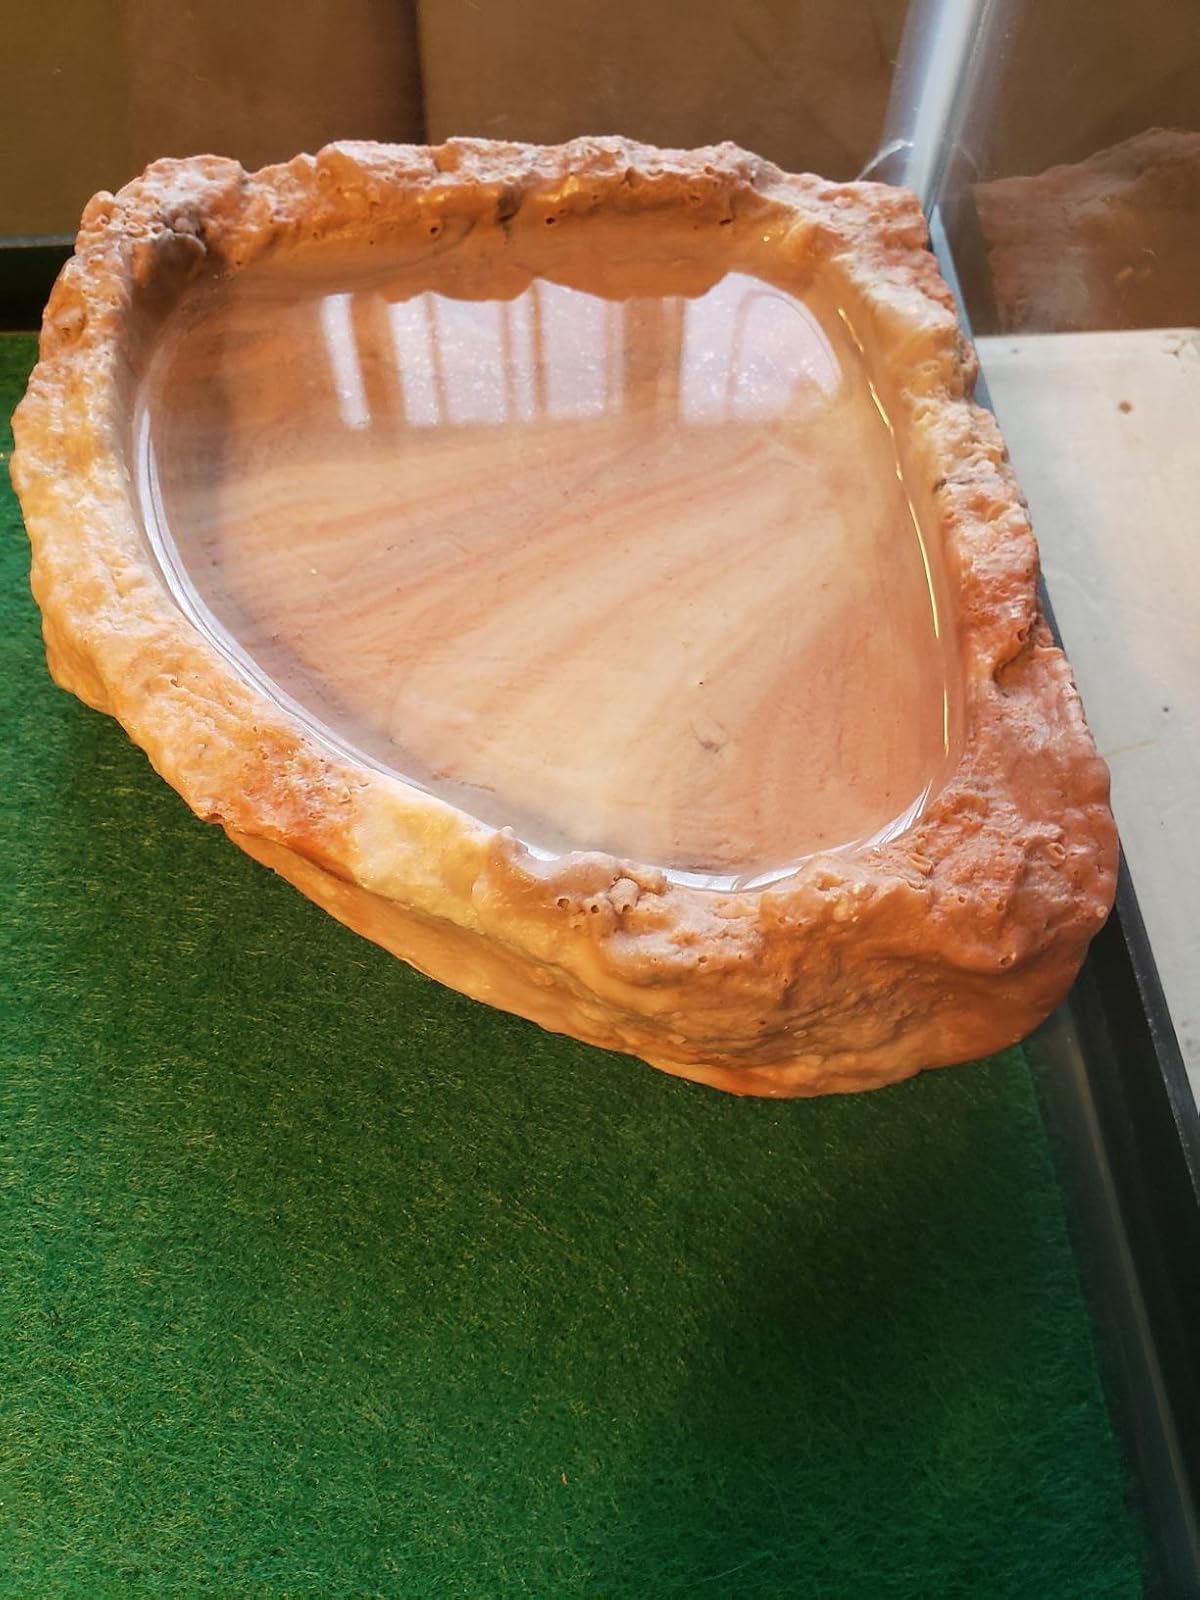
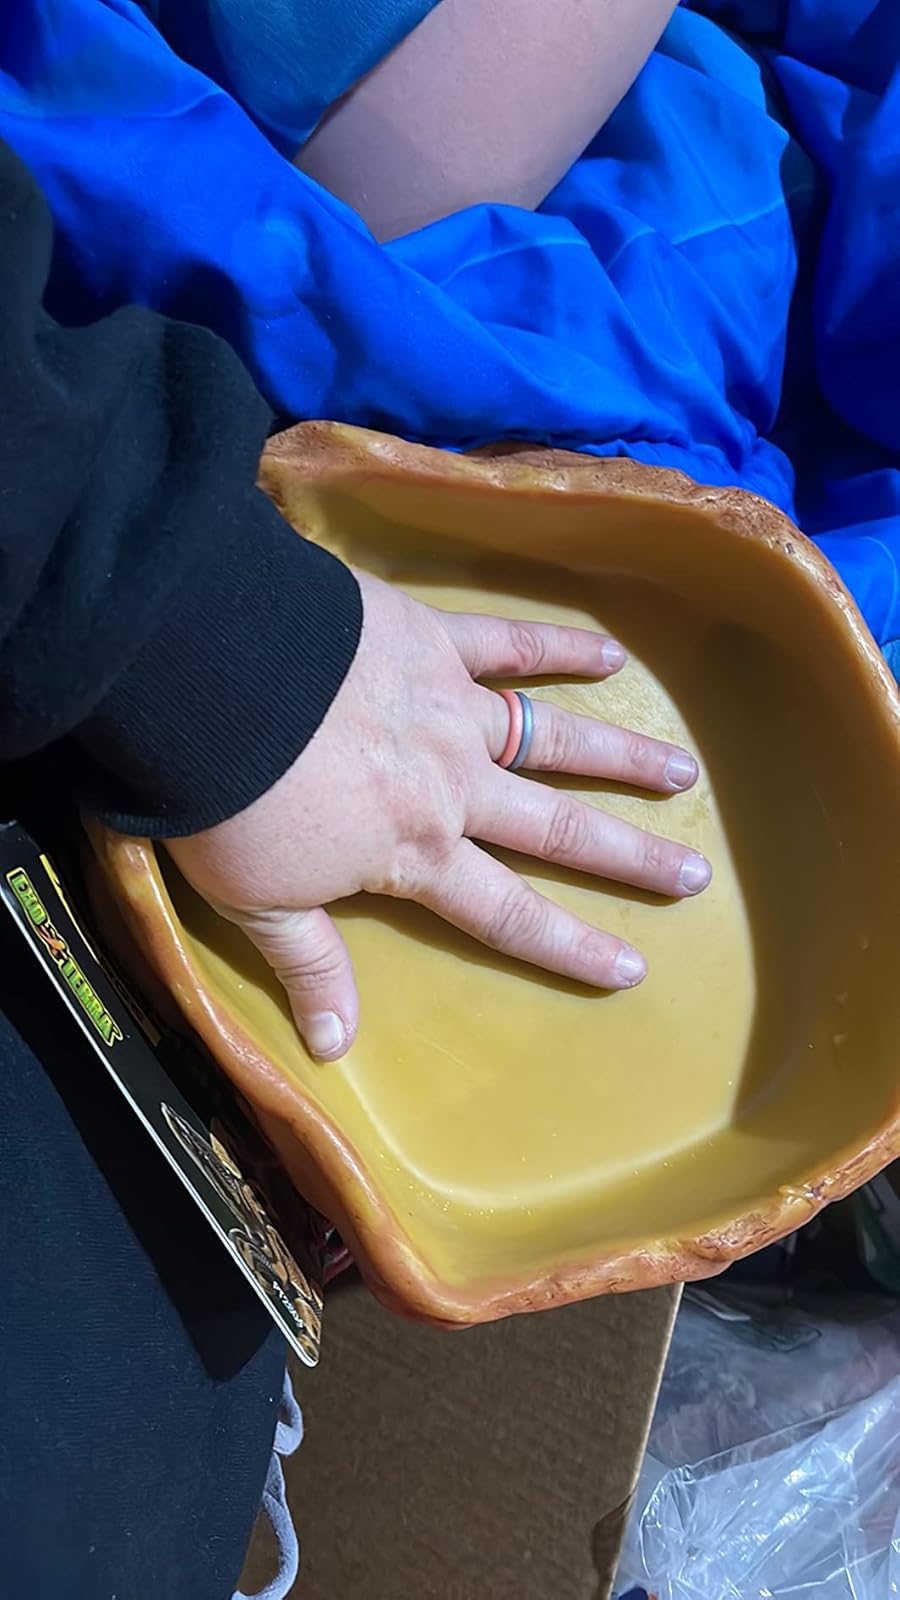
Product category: items_bowl
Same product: no